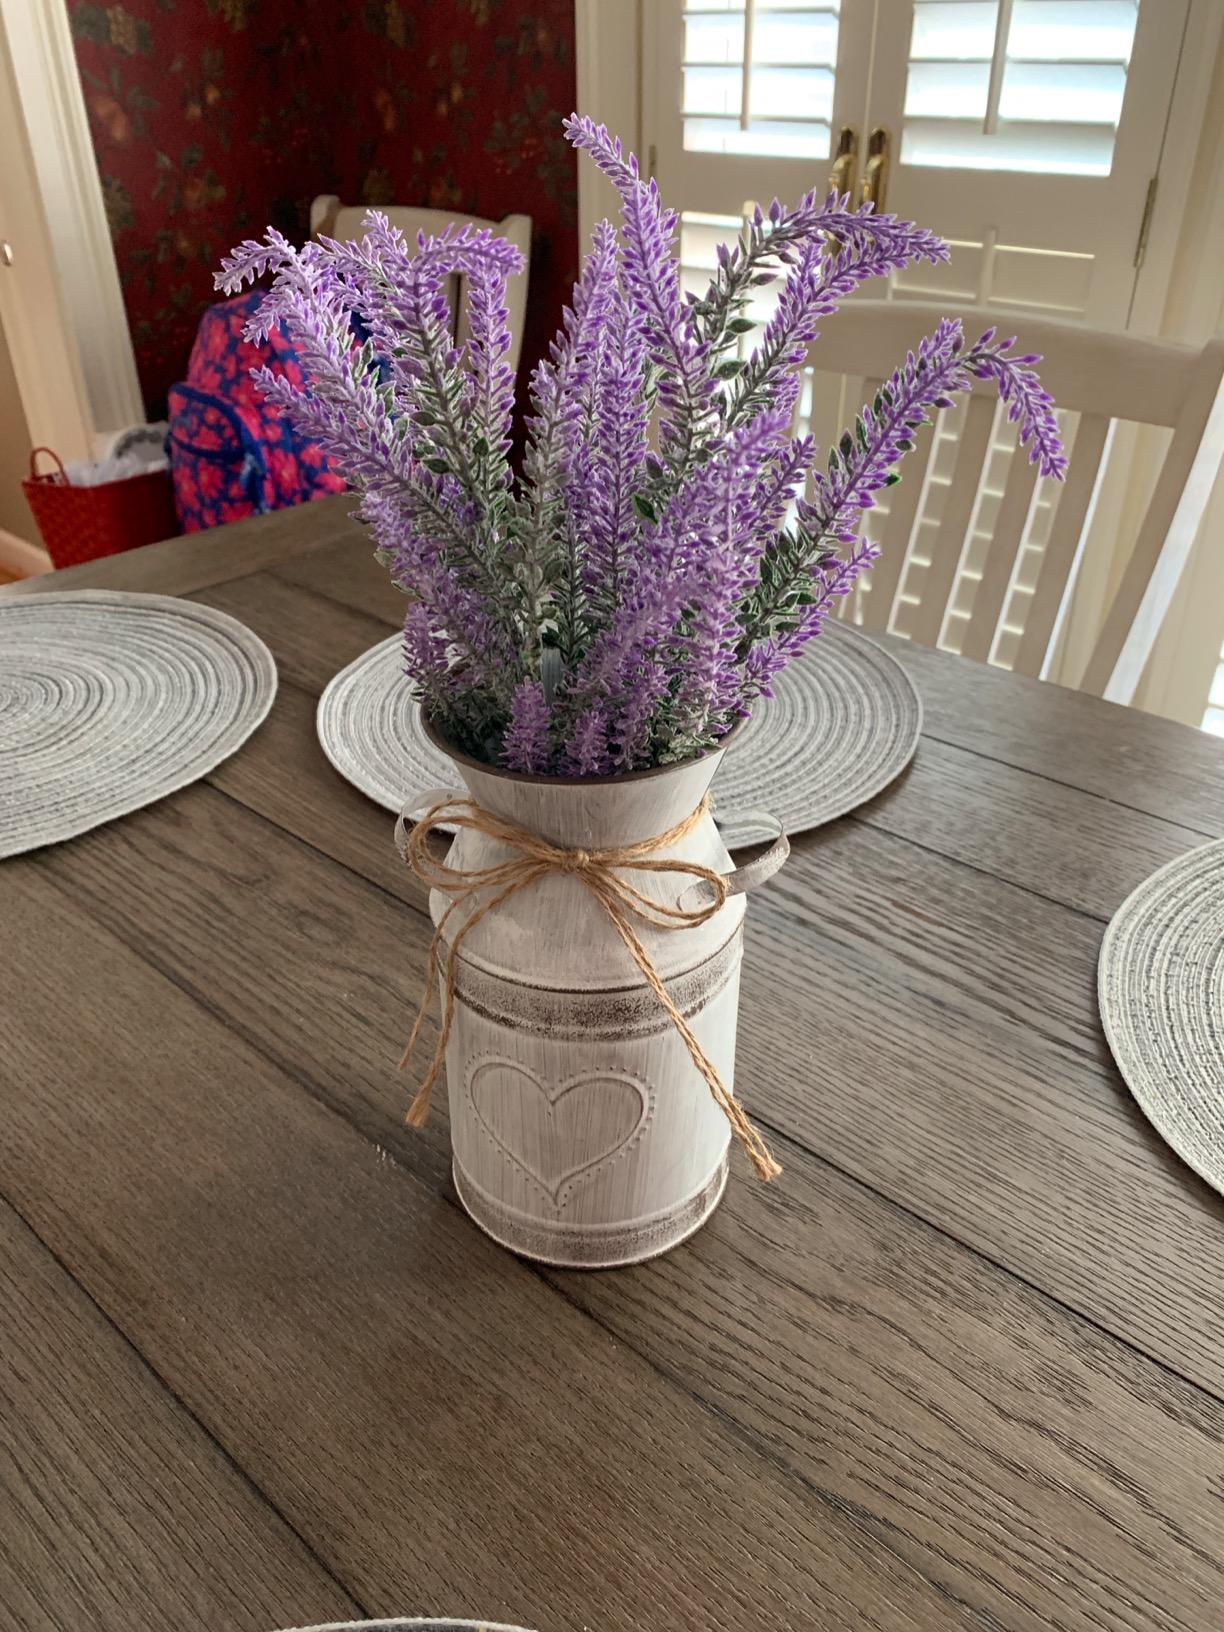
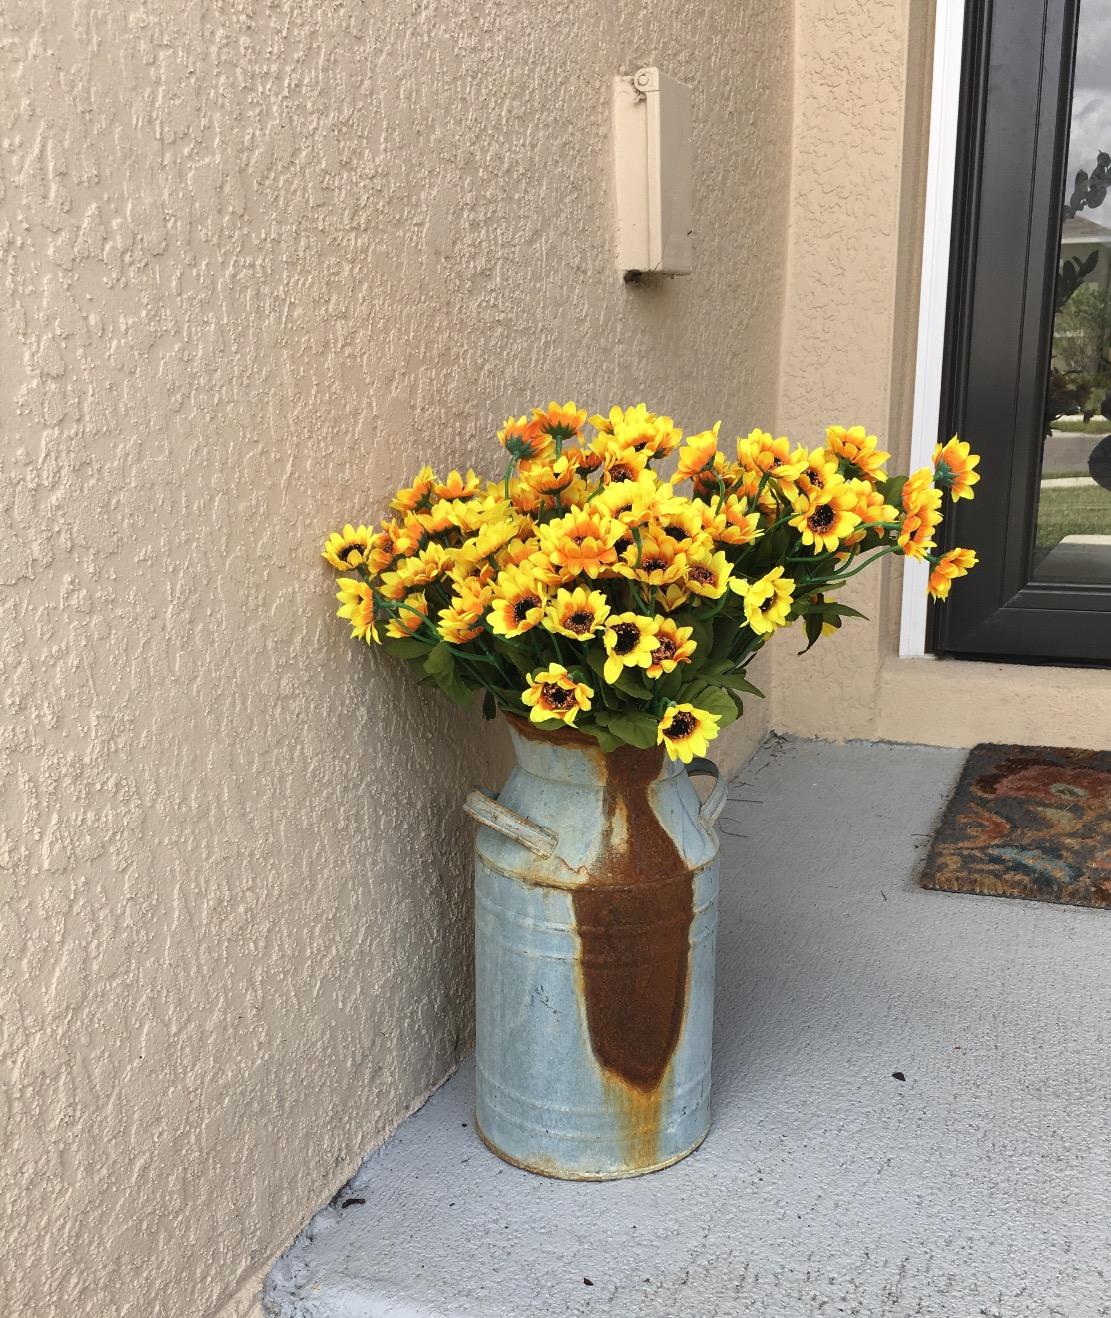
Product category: vase
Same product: no